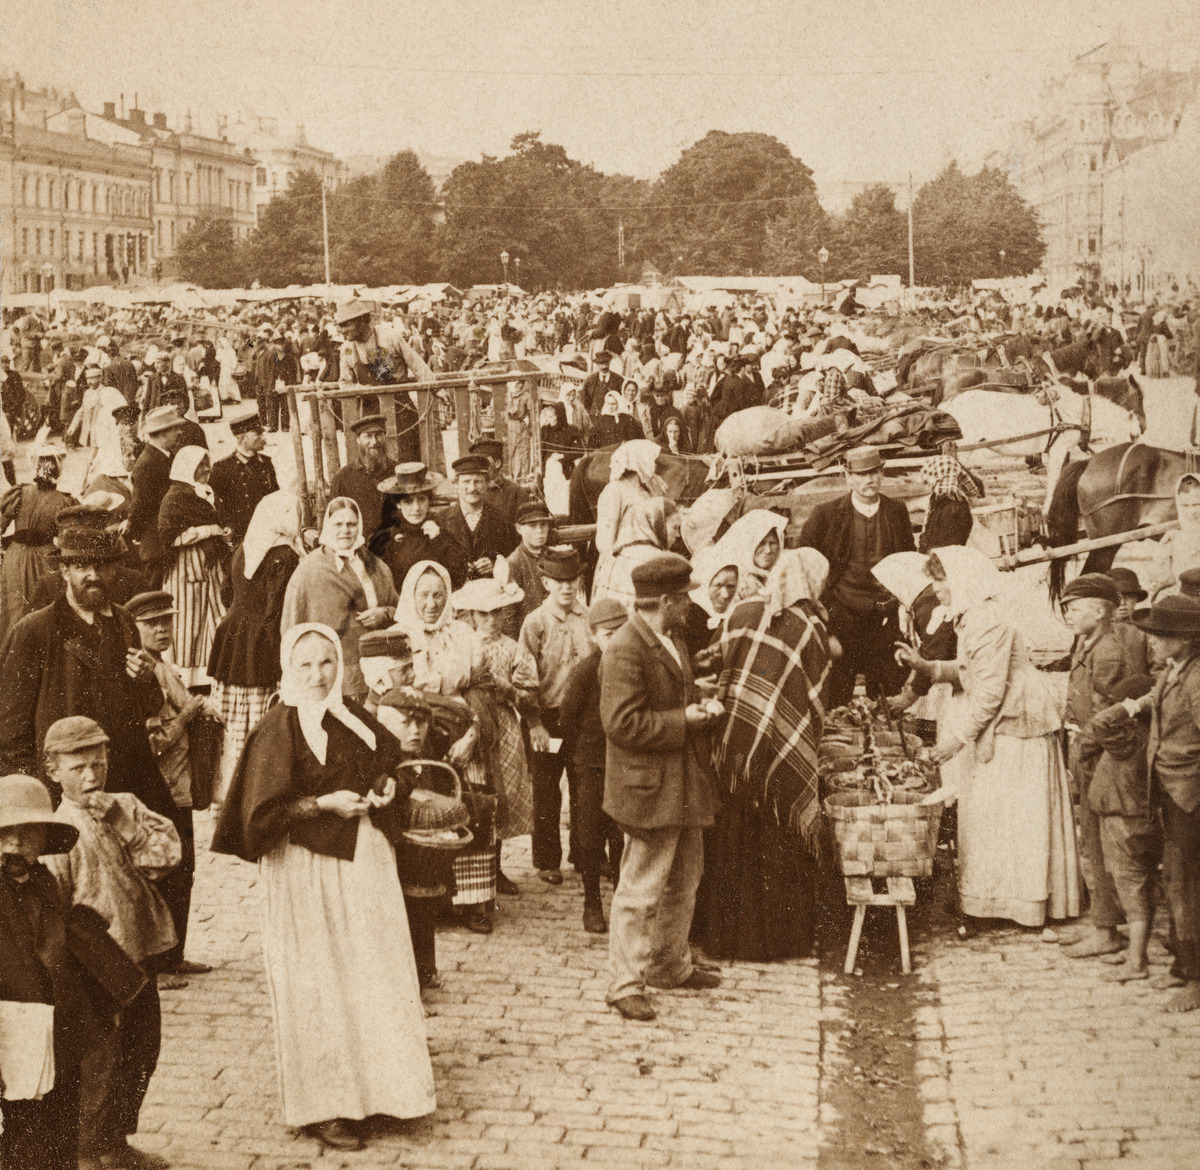
Kauppatorille on kokoontunut suuri joukko ihmisiä kaupantekoon
sisällön kuvaus: Kauppatorille on kokoontunut suuri joukko ihmisiä kaupantekoon. Osa maalaisista myy tavaraa suoraan hevoskärryistä, toiset jakkaroiden päälle nostetuista pärekoreista. Monet katsovat suoraan kameraan. Kuva on otettu Katajanokan suunnalta, ja taustalla

näkyy Esplanadin puisto. mustavalkoinen
Ajankohta: kuvausaika 1900 -luku alku
Paikka: Suomi, Uusimaa, Helsinki, Kaartinkaupunki Helsinki, Kauppatori
Aiheet: torit, torikauppa, asiakkaat, hevoset, hevosajoneuvot, jakkarat, korit, kivirakennukset, asuinrakennukset, puut, miehet, naiset, lapset, pukeutuminen, päähineet, huivit